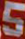
Number: 5